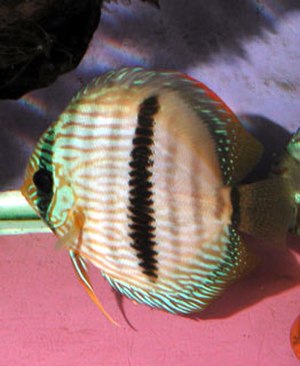
Discusfisk / Økologi
Ægte Discus - S. discus
Discusfisk eller blot Discus er betegnelsen for ferskvandsfisk af slægten Symphysodon. Slægtens tre arter lever i tropisk Amazonas. Fisken kan blive op til 15 cm lang, og der er ingen synlige kønsforskelle. Discusfisk er eftertragtede akvariefisk og for mange akvarianere er de fiskenes konger.